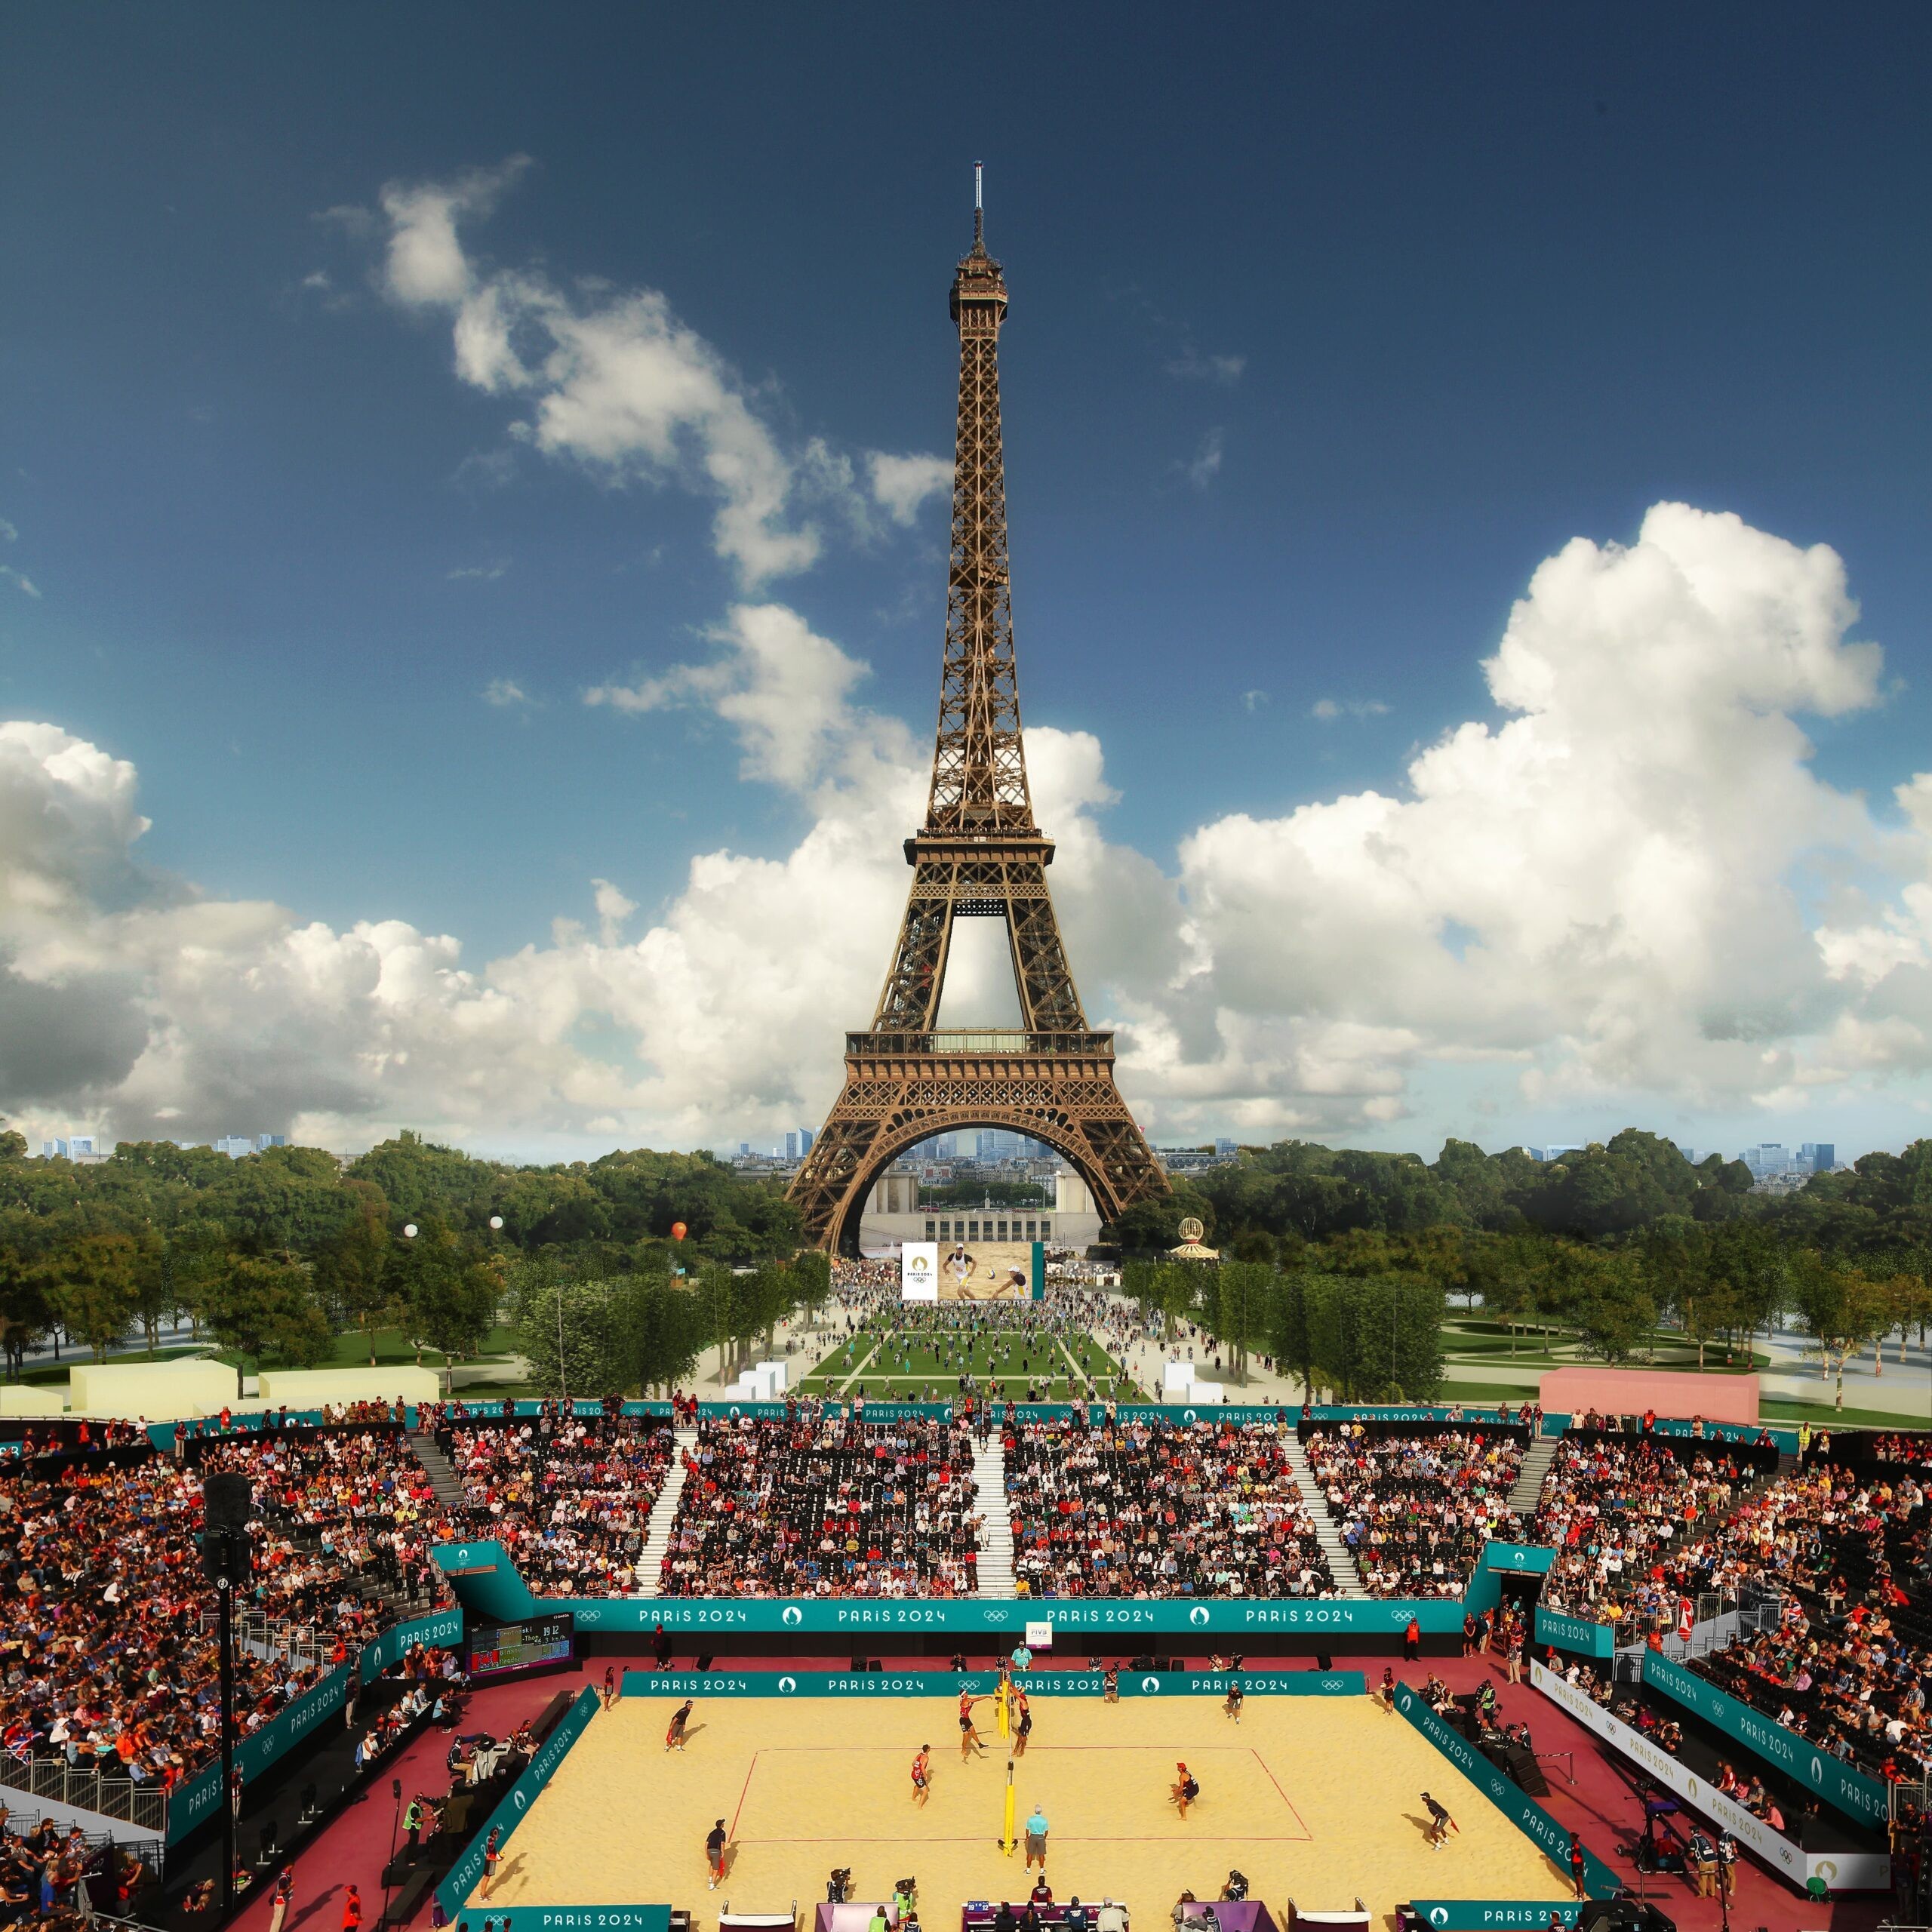
Landmark: Eiffel Tower